Down River (2013 film)

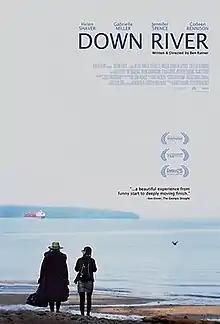
Film poster

Down River is a Canadian drama film, directed by Benjamin Ratner and released in 2013.